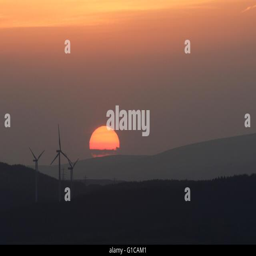
the sun sets over wind turbines